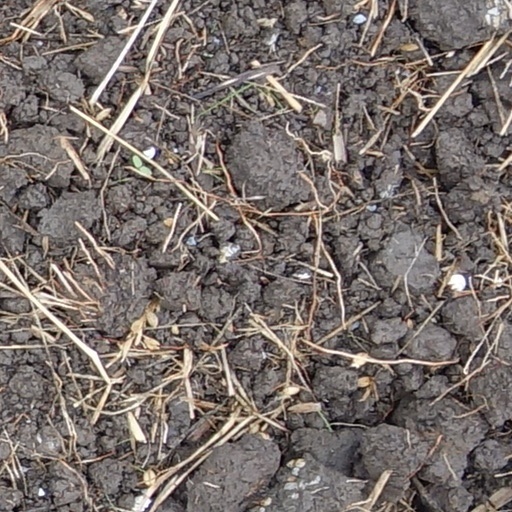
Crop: wheat